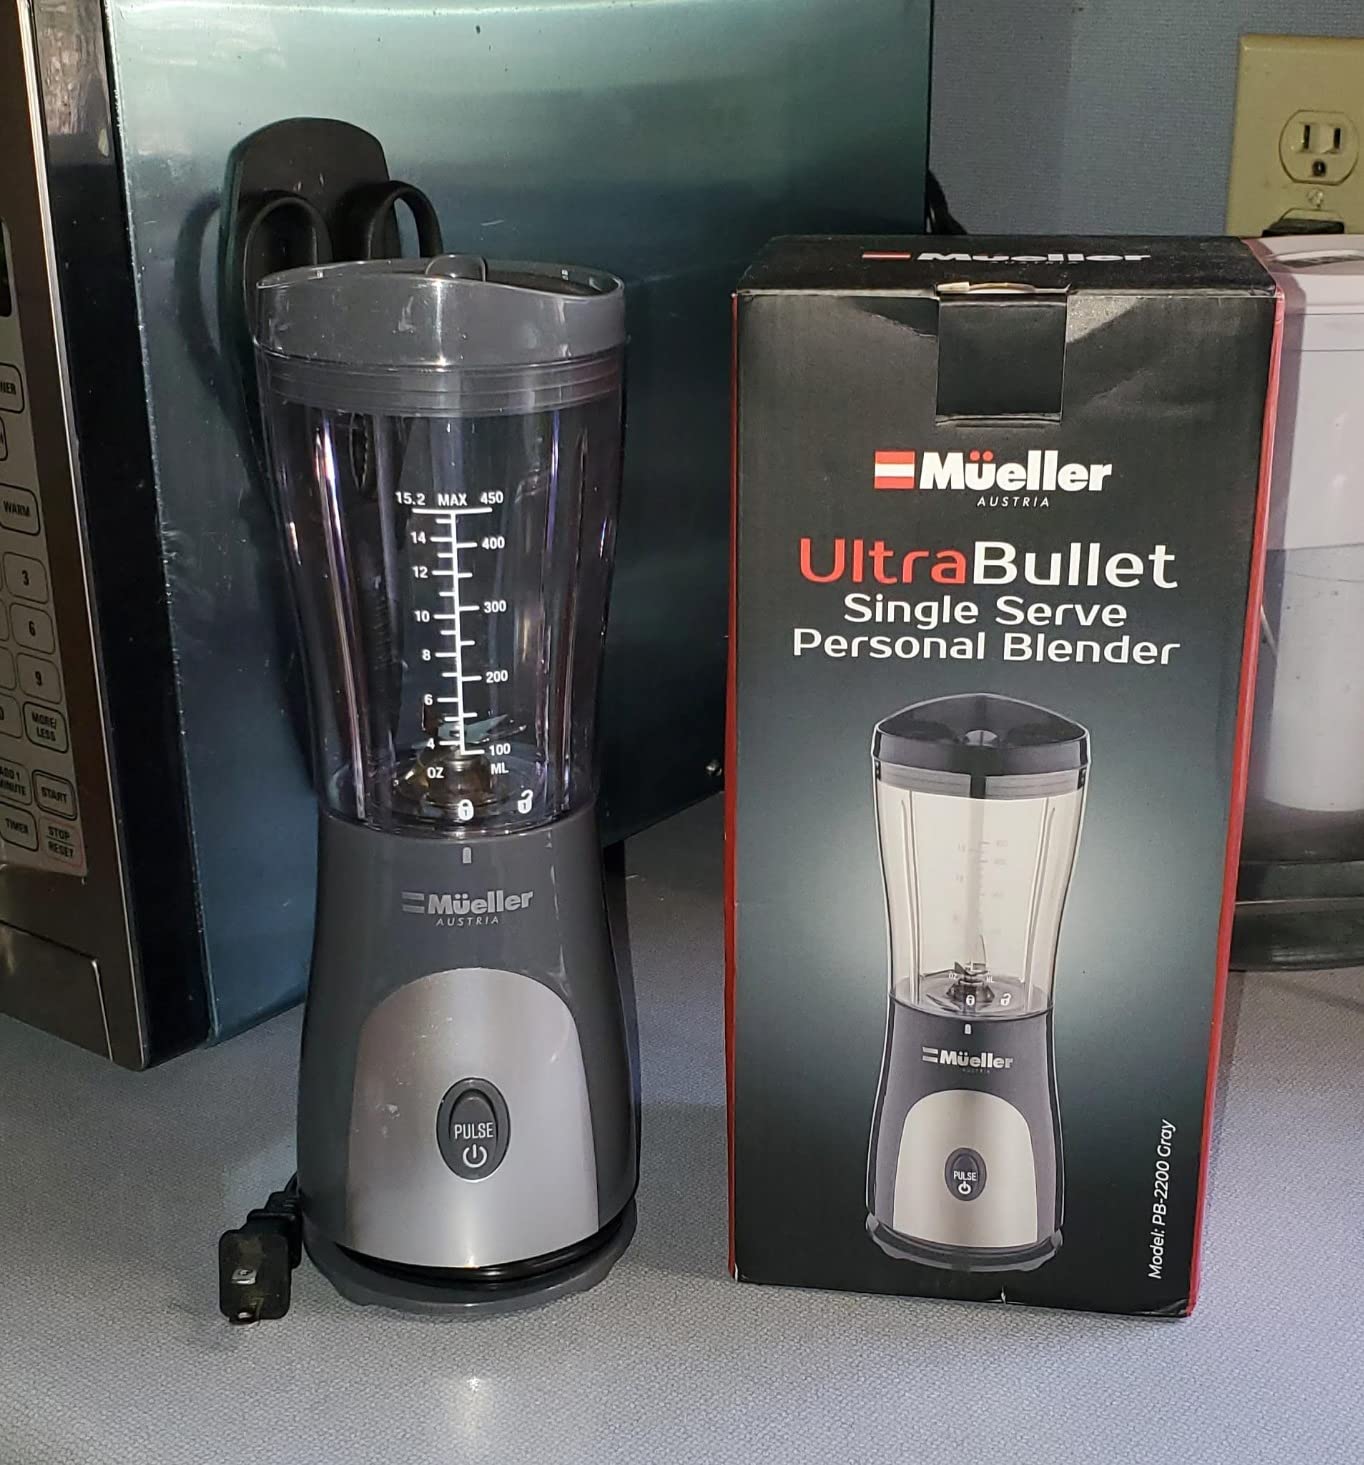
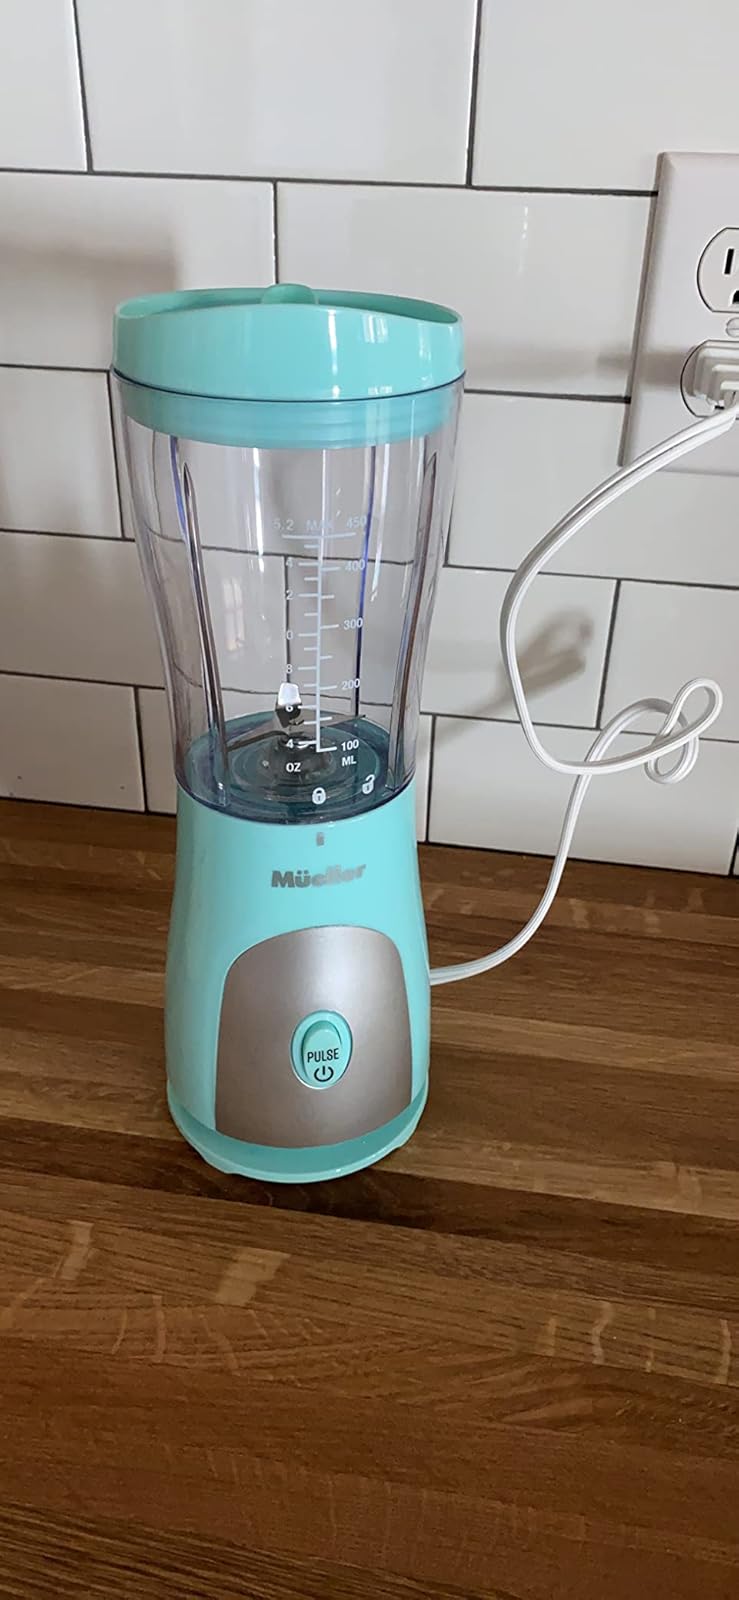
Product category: items_blender
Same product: no